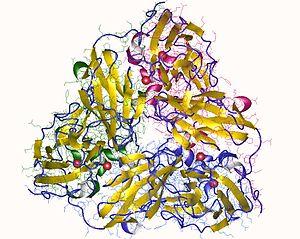
La nitrite réductase est une oxydoréductase qui catalyse la réaction :
La nitrate réductase formant NO, appelée simplement nitrite réductase, est une oxydoréductase qui catalyse la réaction :